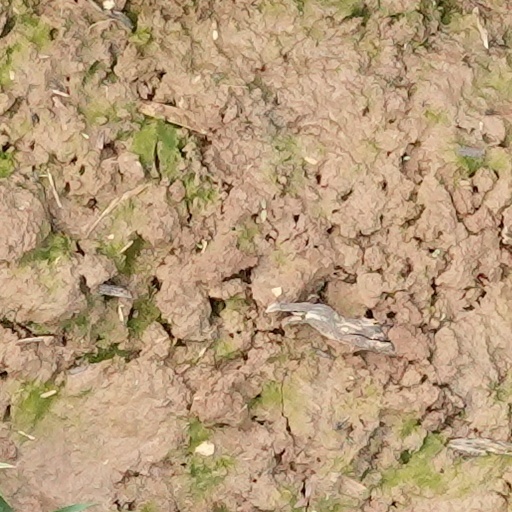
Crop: wheat